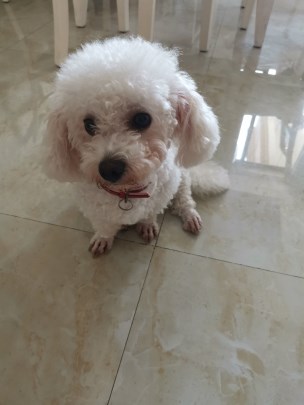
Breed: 3083-n000117-Bichon_Frise